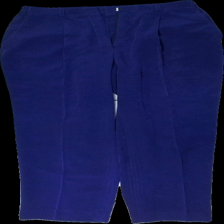
View: front
Type: Trousers
Category: Ladies
Brand: Missing
Brand text on label: mingel
Colors: Purple
Material: 100% polyester
Cut: Regular
Season: All
Trend: 80s
Damage location: top center
Damage 2 location: bottom center
Price range: 50-100
Recommended usage: Reuse
Description: lila kostymbyxor
Comment: vintage